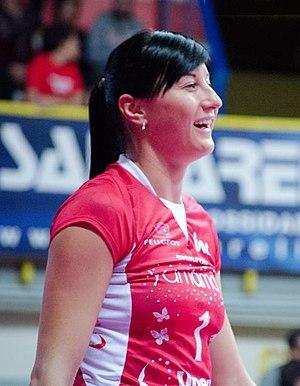
Iekaterina Olegovna Lioubouchkina est une joueuse de volley-ball russe. Elle mesure 1,88 m et joue au poste de centrale. Elle totalise 47 sélections en équipe de Russie.